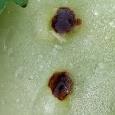
Crop: Tomato
Condition: alternaria-d